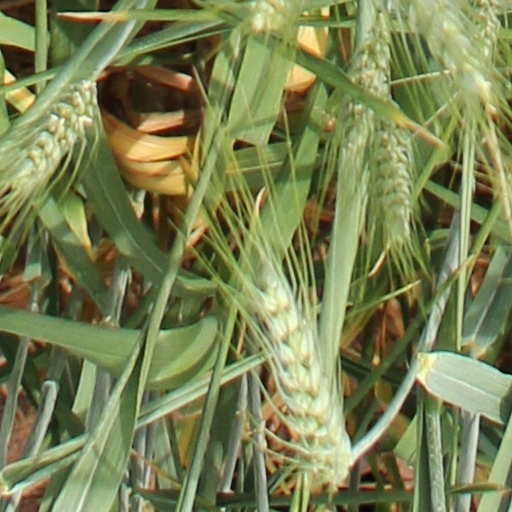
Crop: wheat